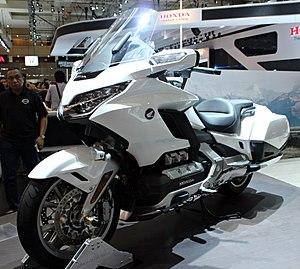
La Honda GL est un modèle de moto commercialisé par Honda, faisant partie de la série des Gold Wing apparue en 1975, avec la 1 000 à 4 cylindres.